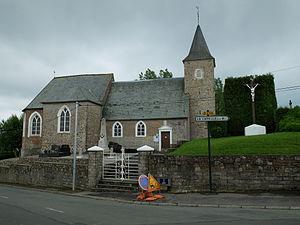
Vue de l'église Sainte-Marie-Madeleine de Conteville-lès-Boulogne.
Conteville-lès-Boulogne est une commune française située dans le département du Pas-de-Calais en région Hauts-de-France.